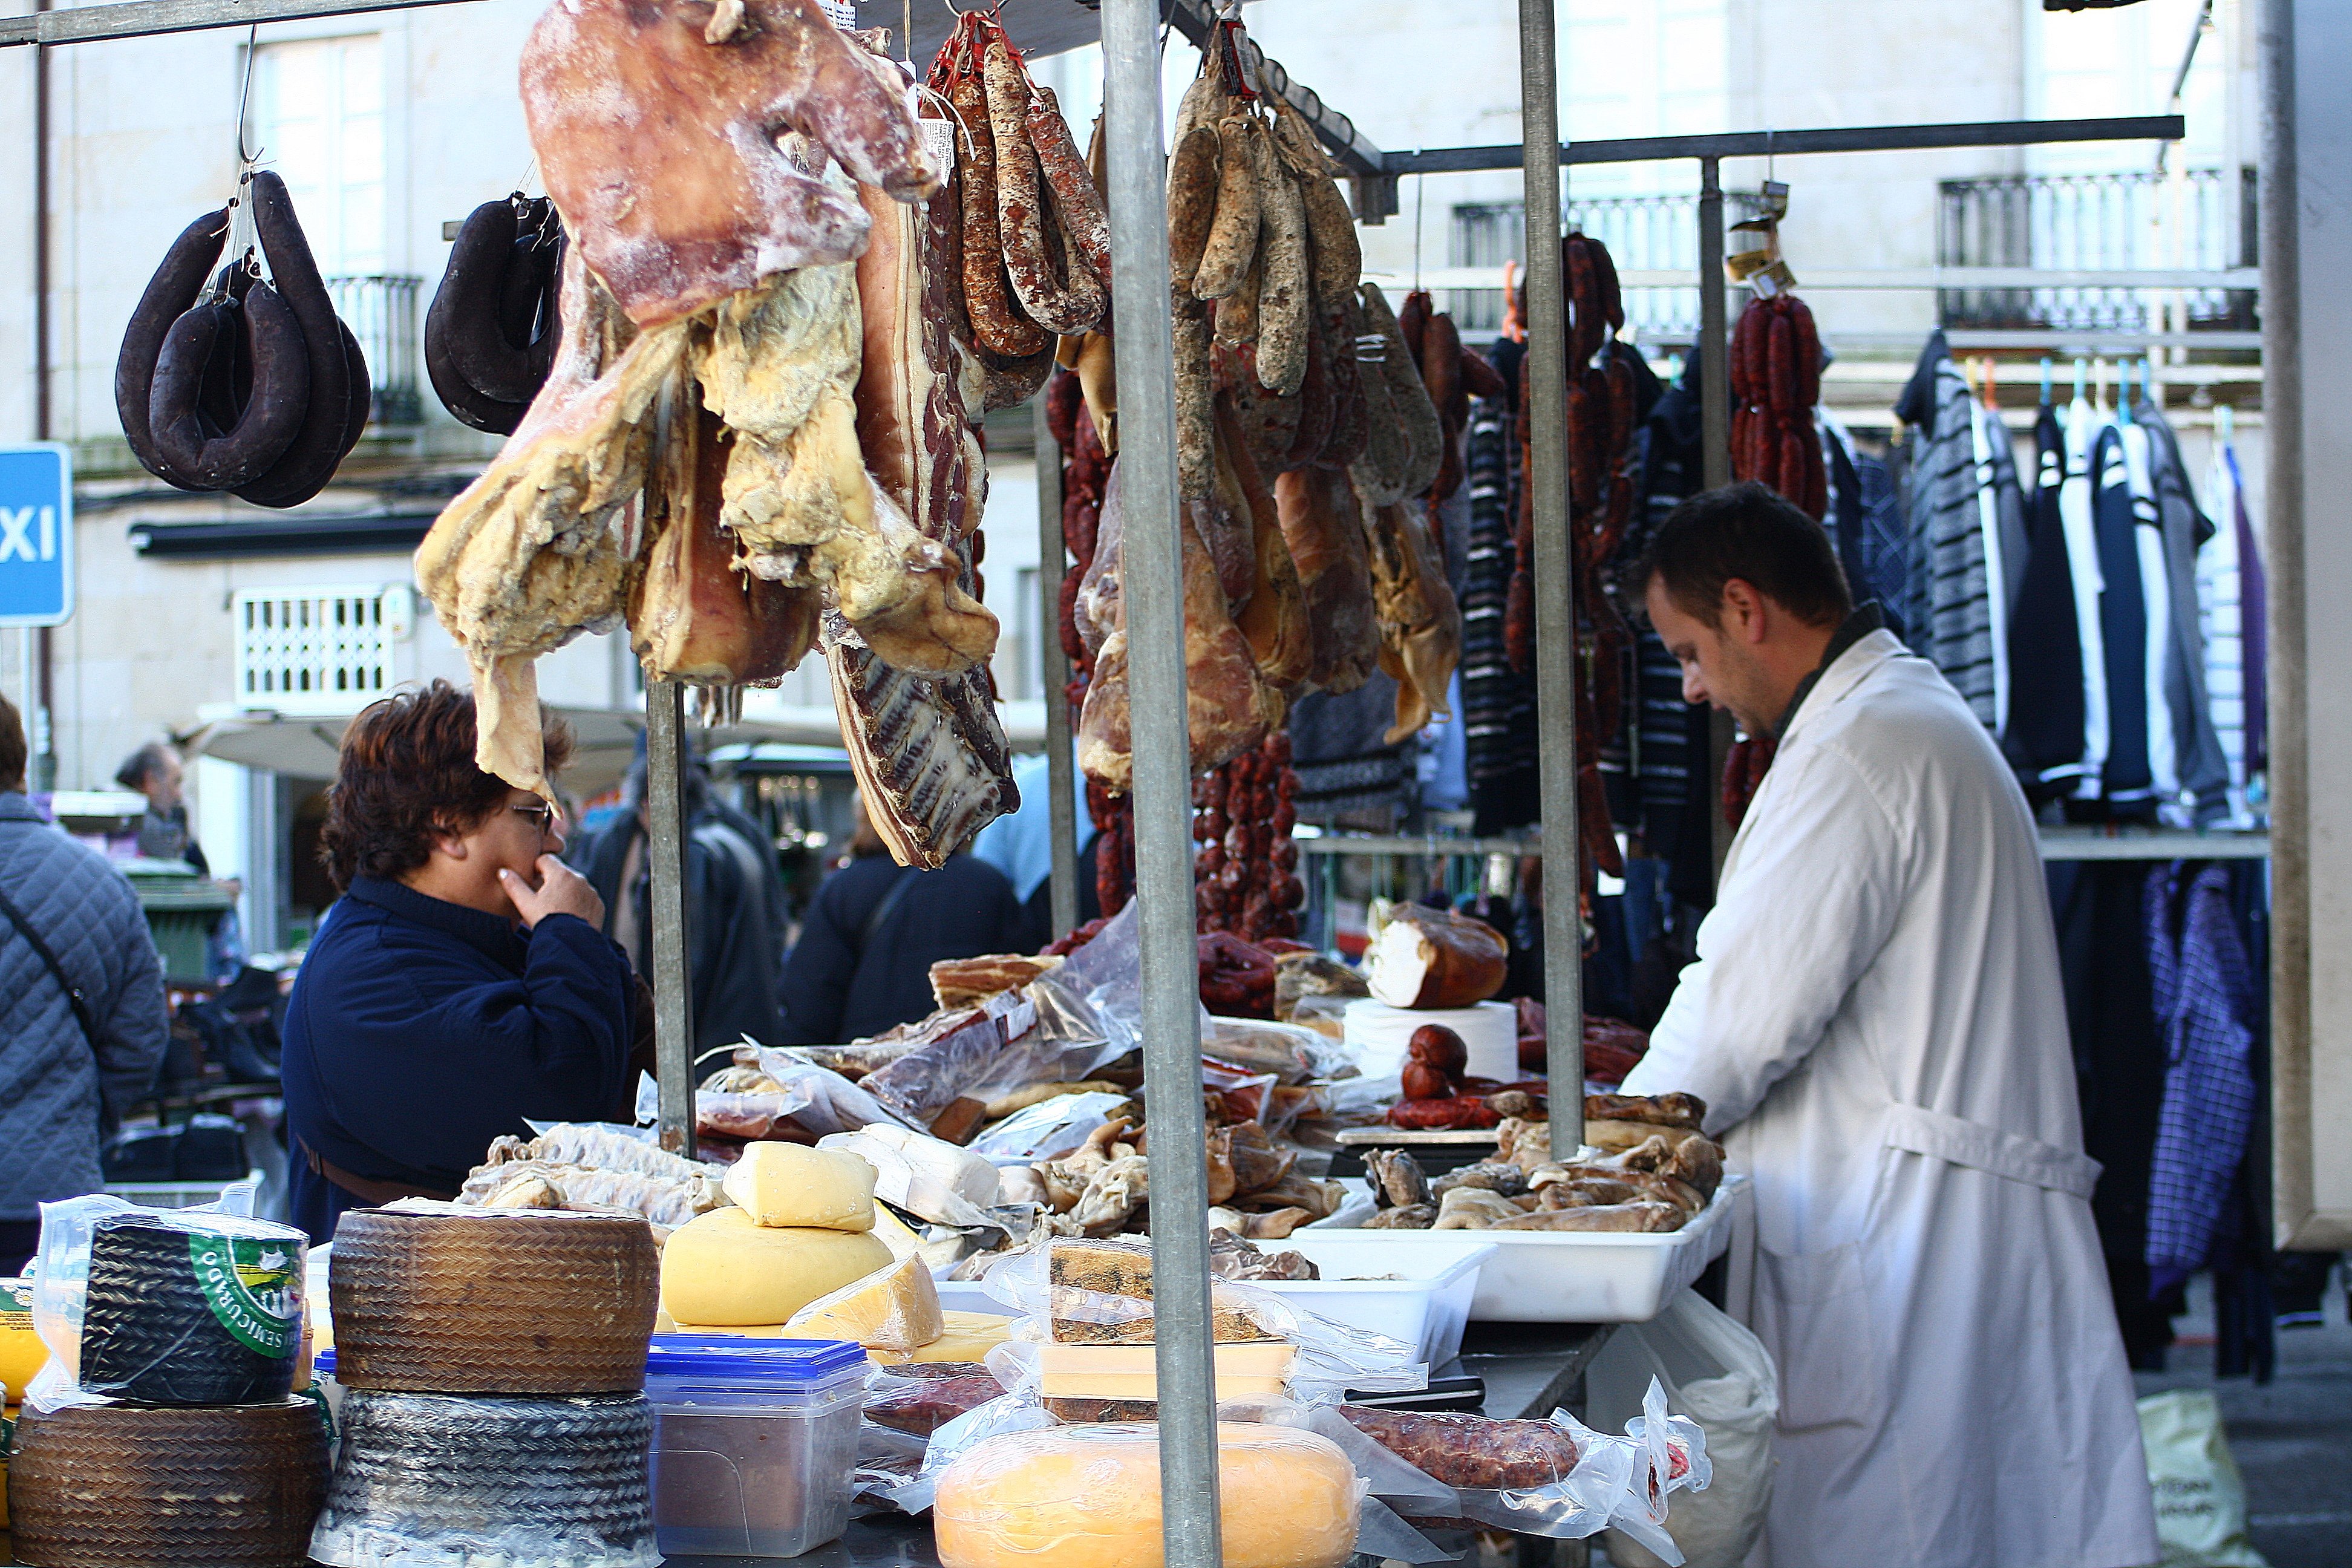
city, food, vendor, bazaar, market, marketplace, public space, spain, stall, galicia, pontevedra, espana, ggl1, canoneos500d, pontecaldelas, ruralgalicia, canoneos1000d, sense, human settlement